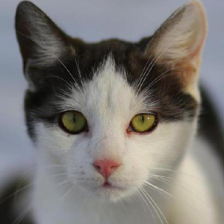
Label: animals